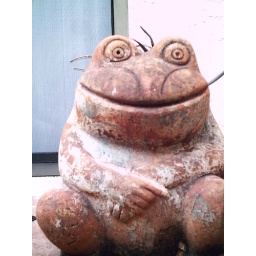
Clay plant pot outside vacation home in Naples, Florida